Question: Please indicate a possible affordance area of the frisbee that can be used for holding
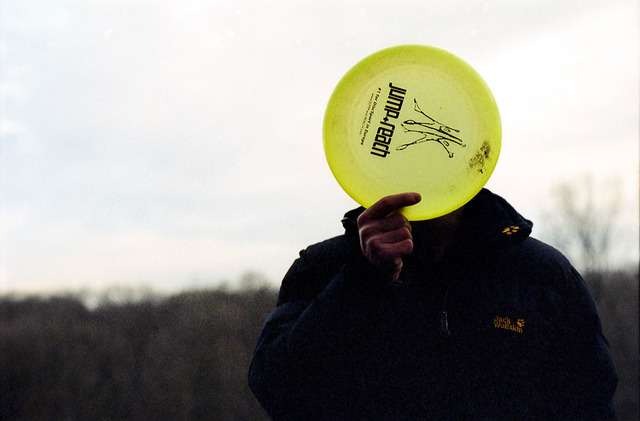
Answer: [307.5, 37, 511.5, 229]